Sioux

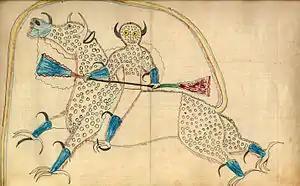
Ledger artwork by Lakota artist Black Hawk representing a heyókȟa, (dreamer of a Wakíŋyaŋ, thunder being), c.1880

The Sioux people refer to their whole nation of people (sometimes called the Great Sioux Nation) as the (meaning ). Each fire symbolizes an (people or nation). Today the seven nations that comprise the are: